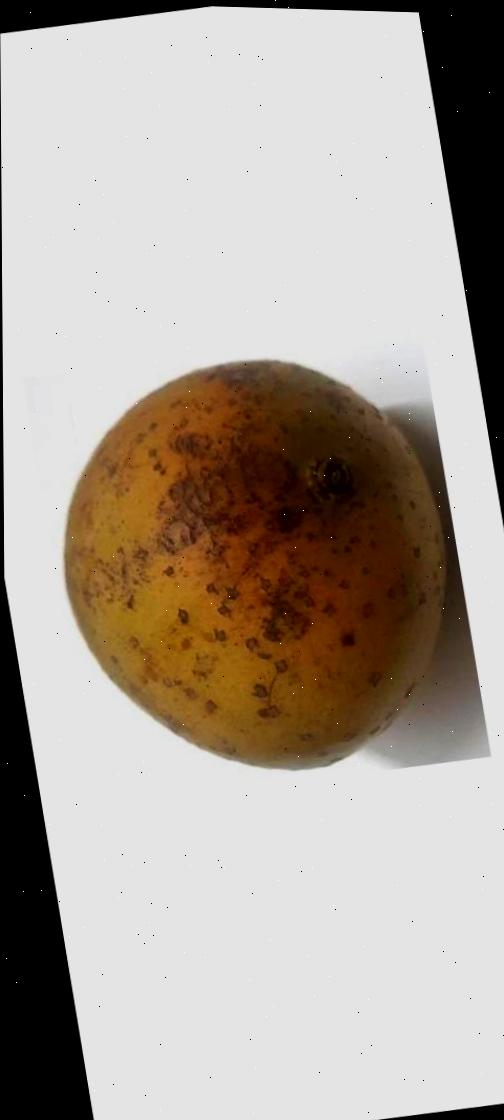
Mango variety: Gourmoti